Answer in natural language. Considering the relative positions, where is twotiered metal cart with respect to black shelving unit with two shelves? Choose between the following options: left or right
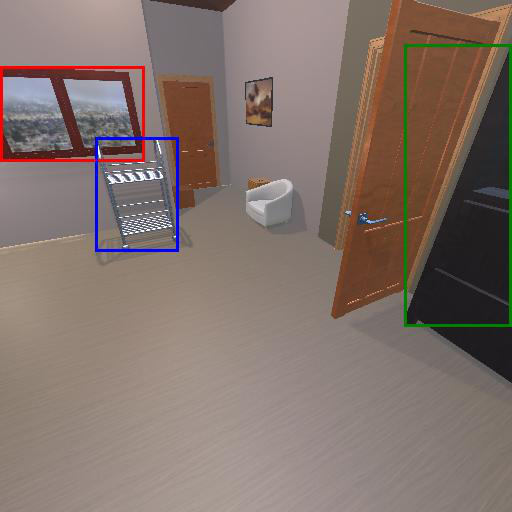
<answer>left</answer>